Rufus Tiger Taylor

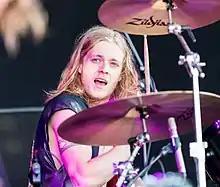
Performing with the Darkness at Rock am Ring 2018

Rufus Tiger Taylor (born 8 March 1991) is an English musician. He is best known as the drummer for the rock band the Darkness since May 2015, and as a touring drummer for the Queen + Adam Lambert stage shows. He is the son of Queen drummer Roger Taylor.